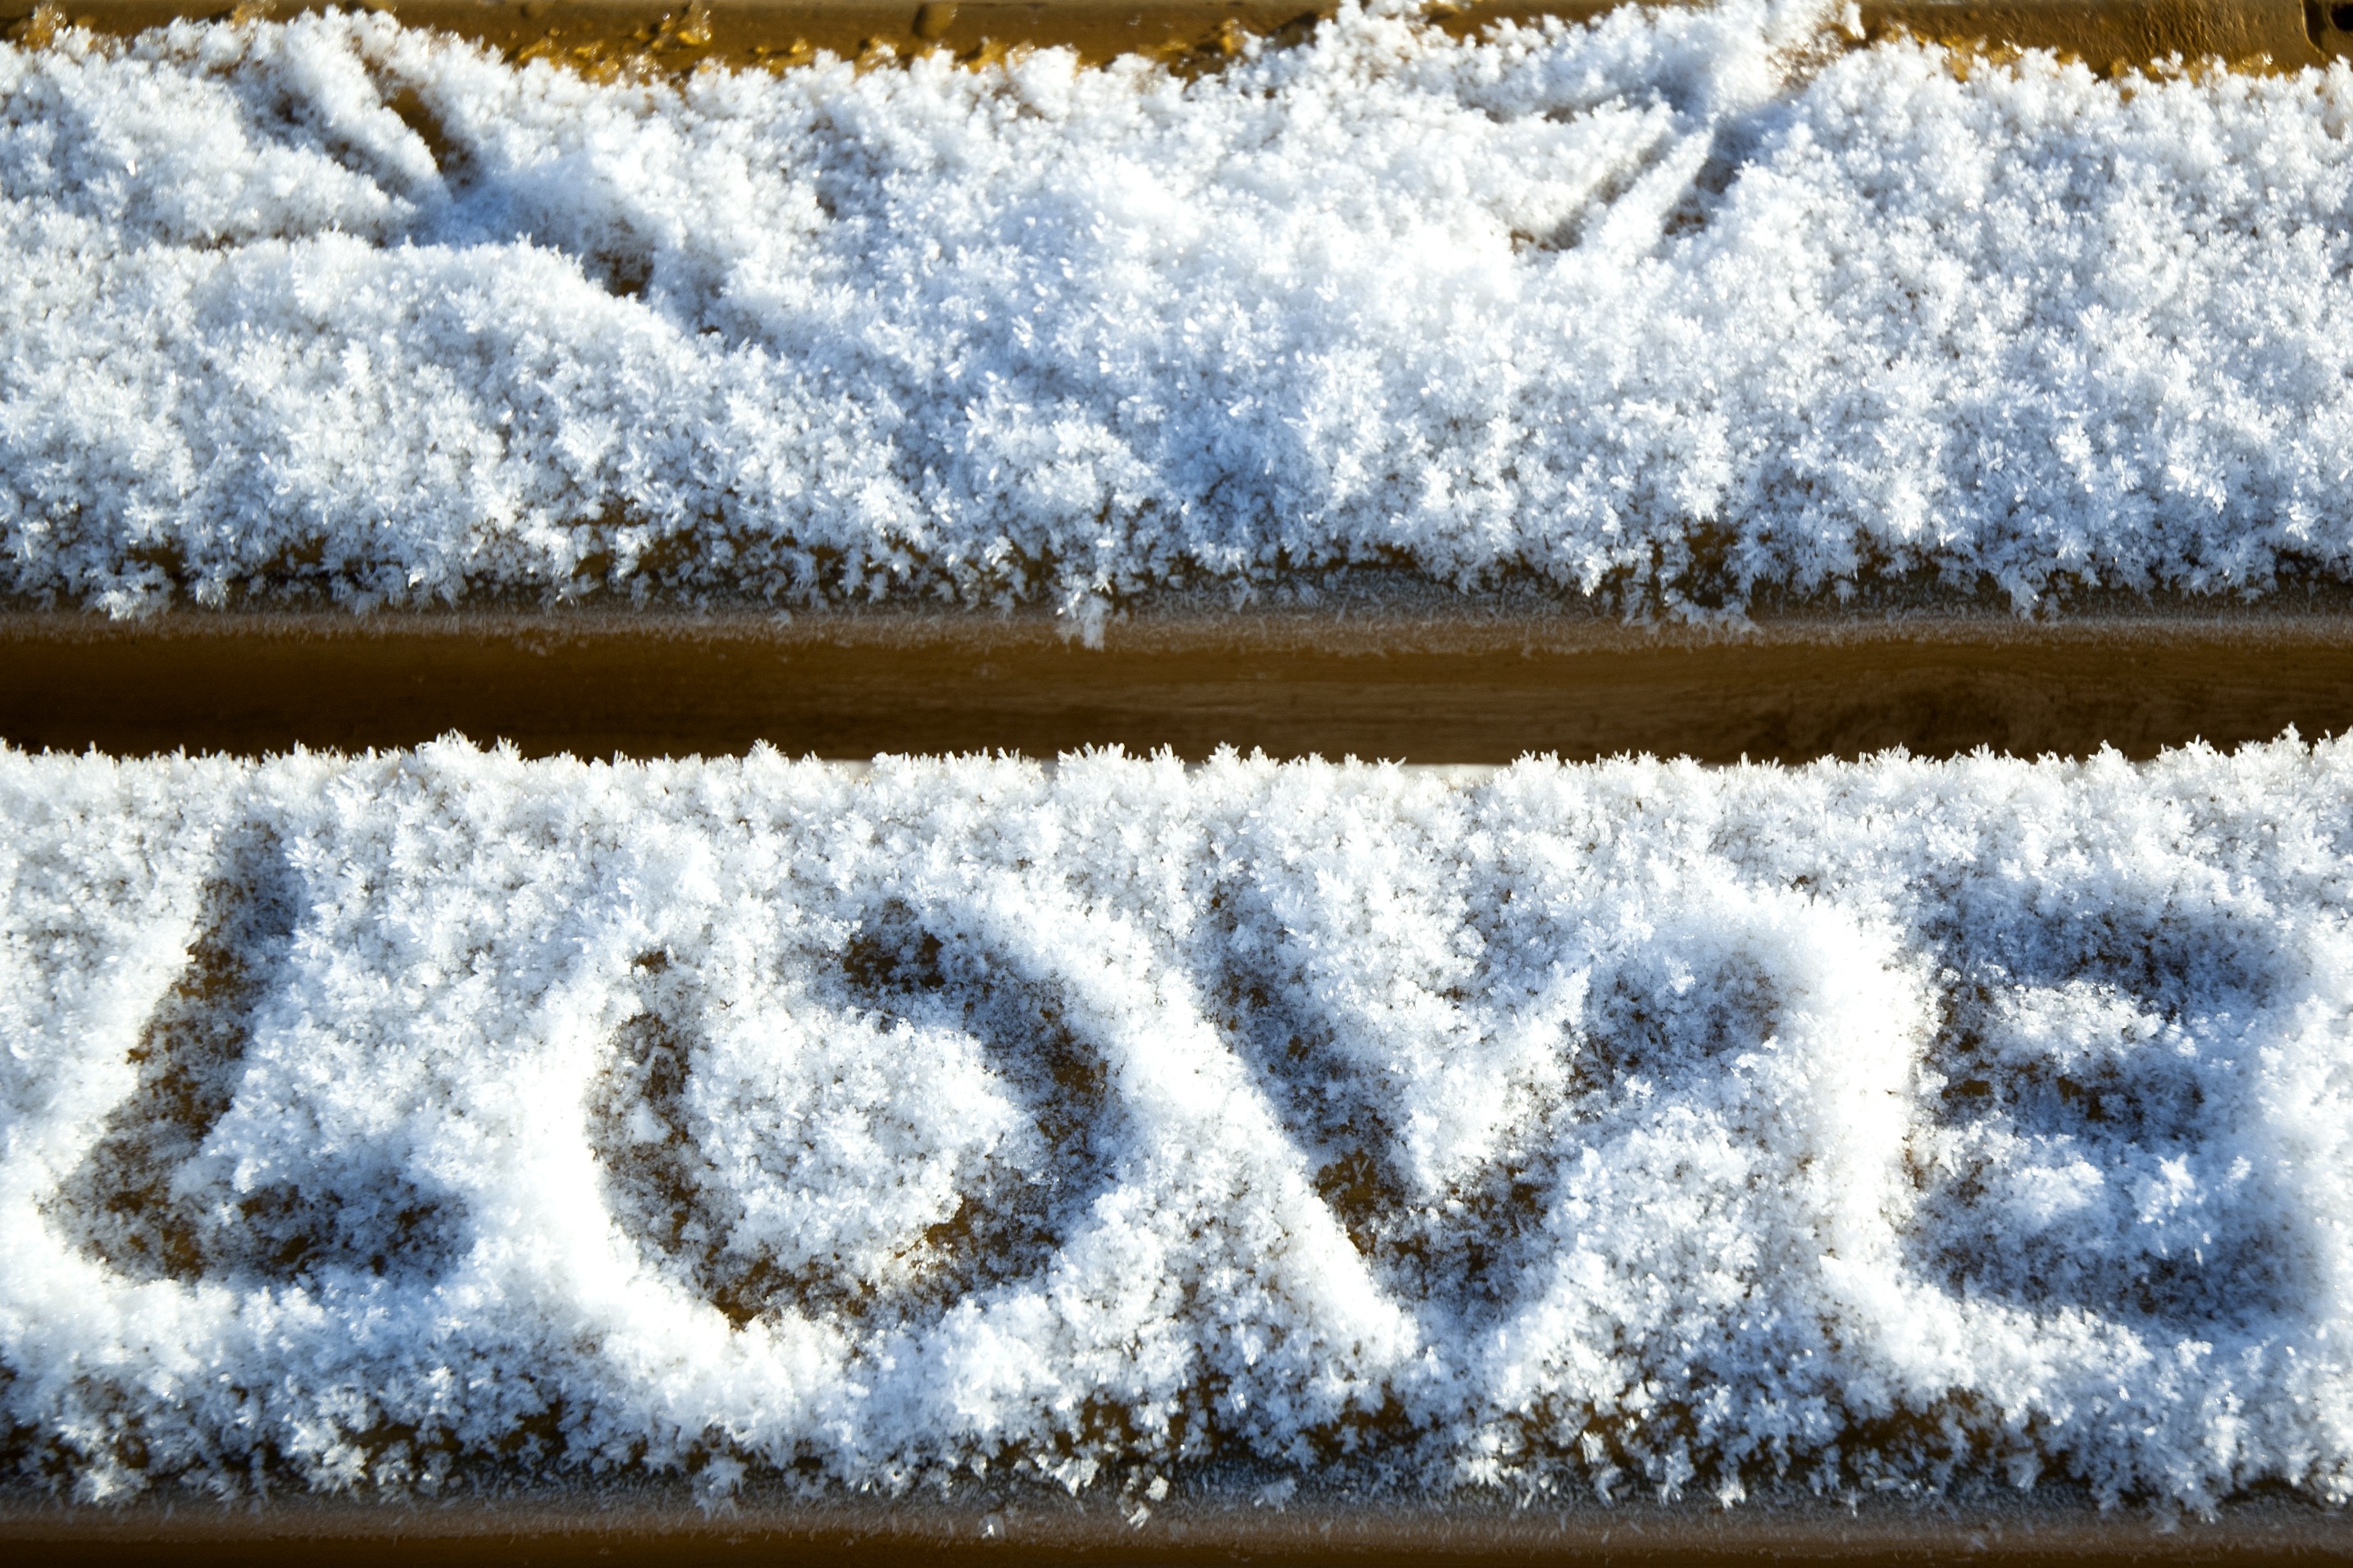
snow, frost, winter, nature, freezing, weather, season, morning, ice, flower, wave